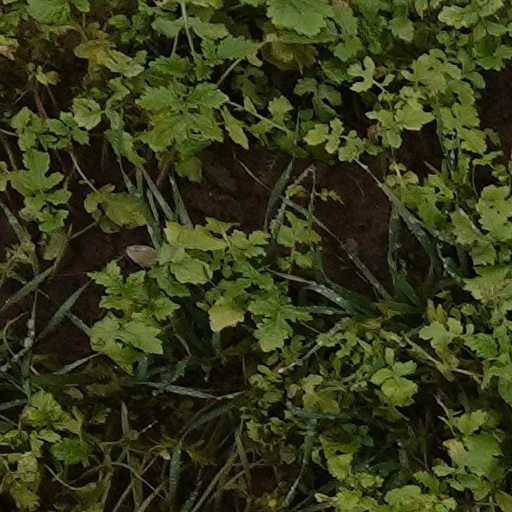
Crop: wheat